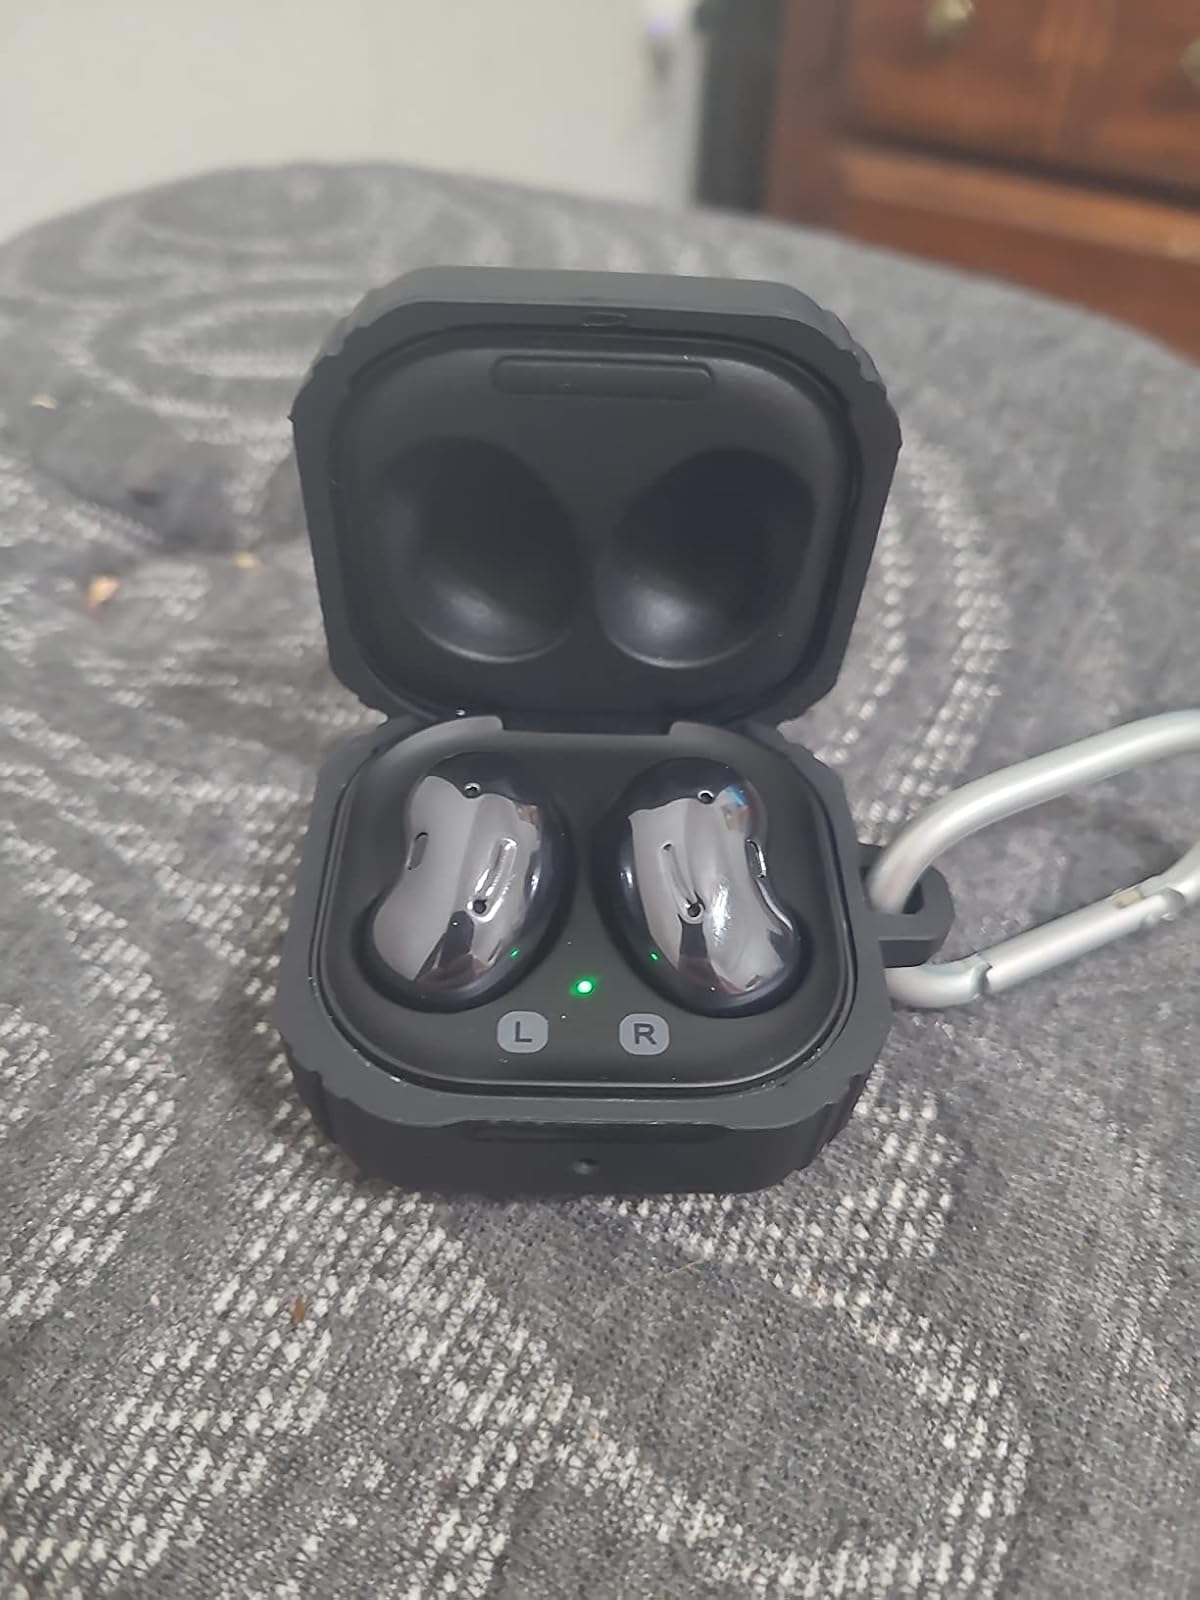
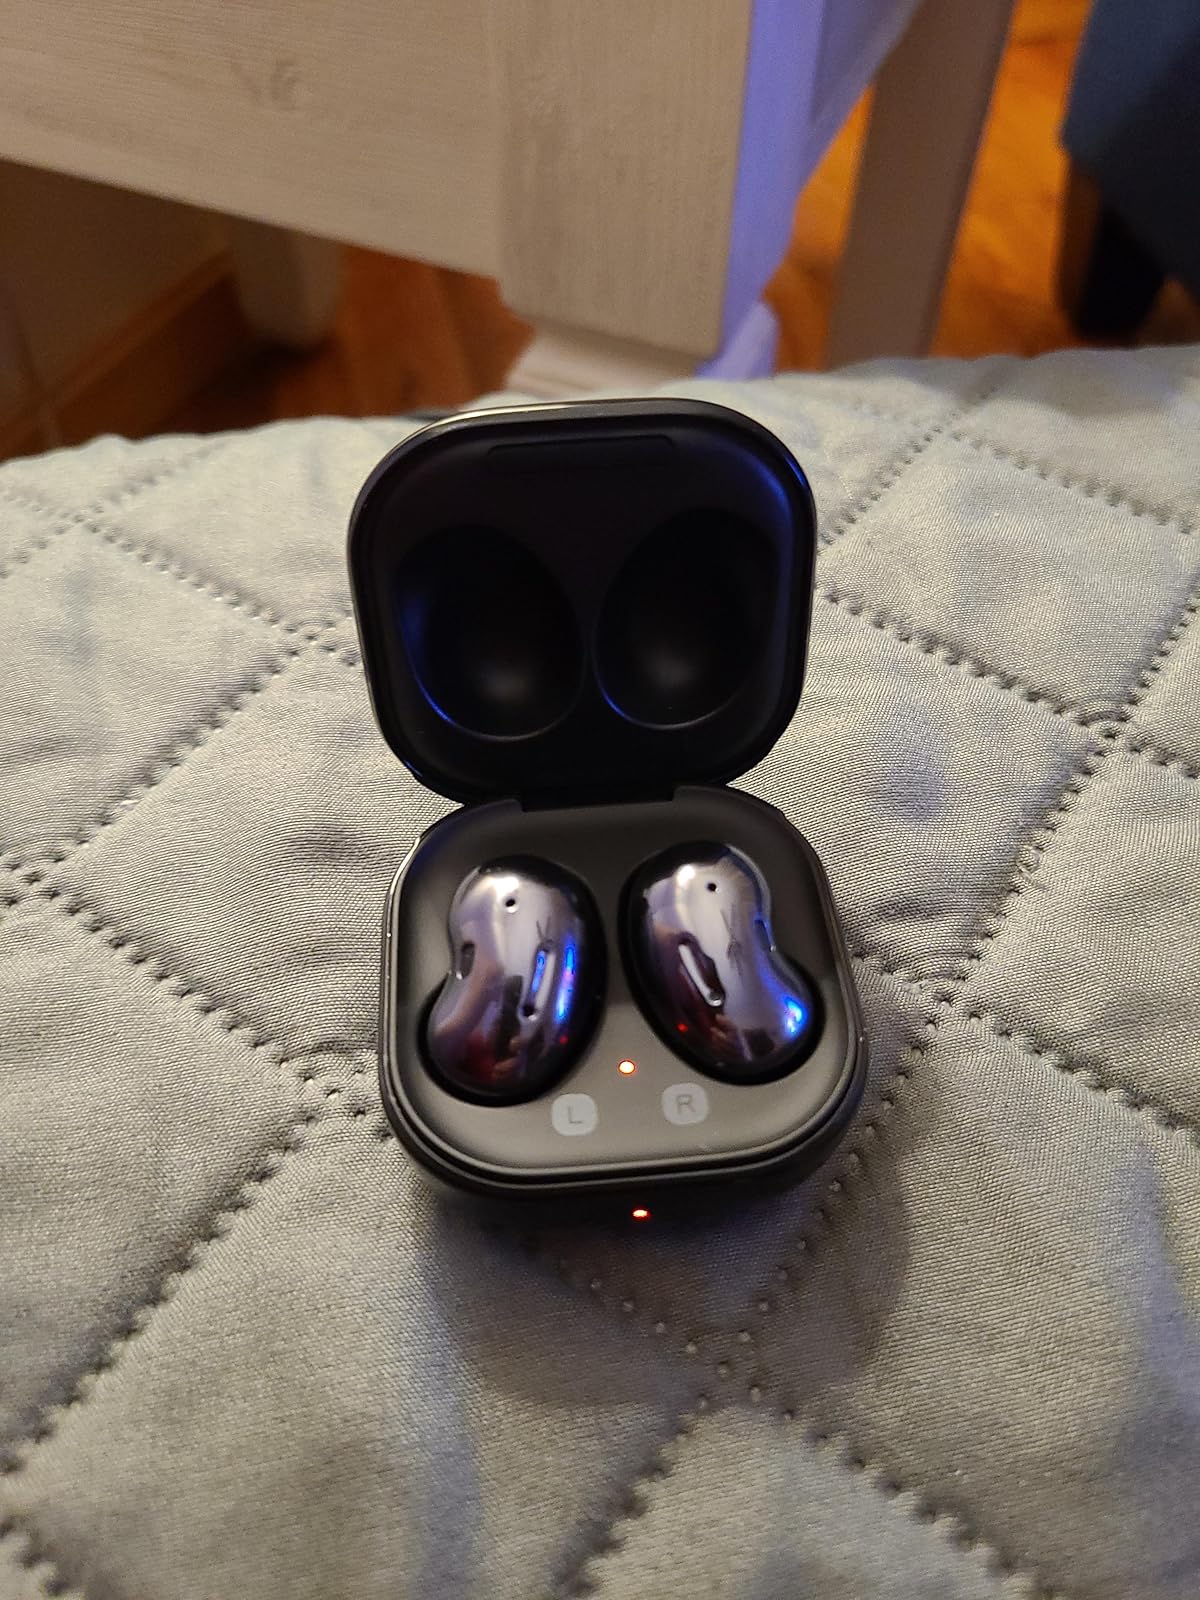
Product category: earbuds
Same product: yes